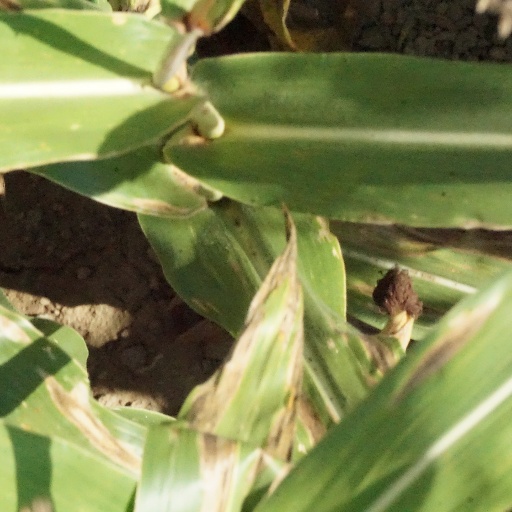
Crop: maize; corn